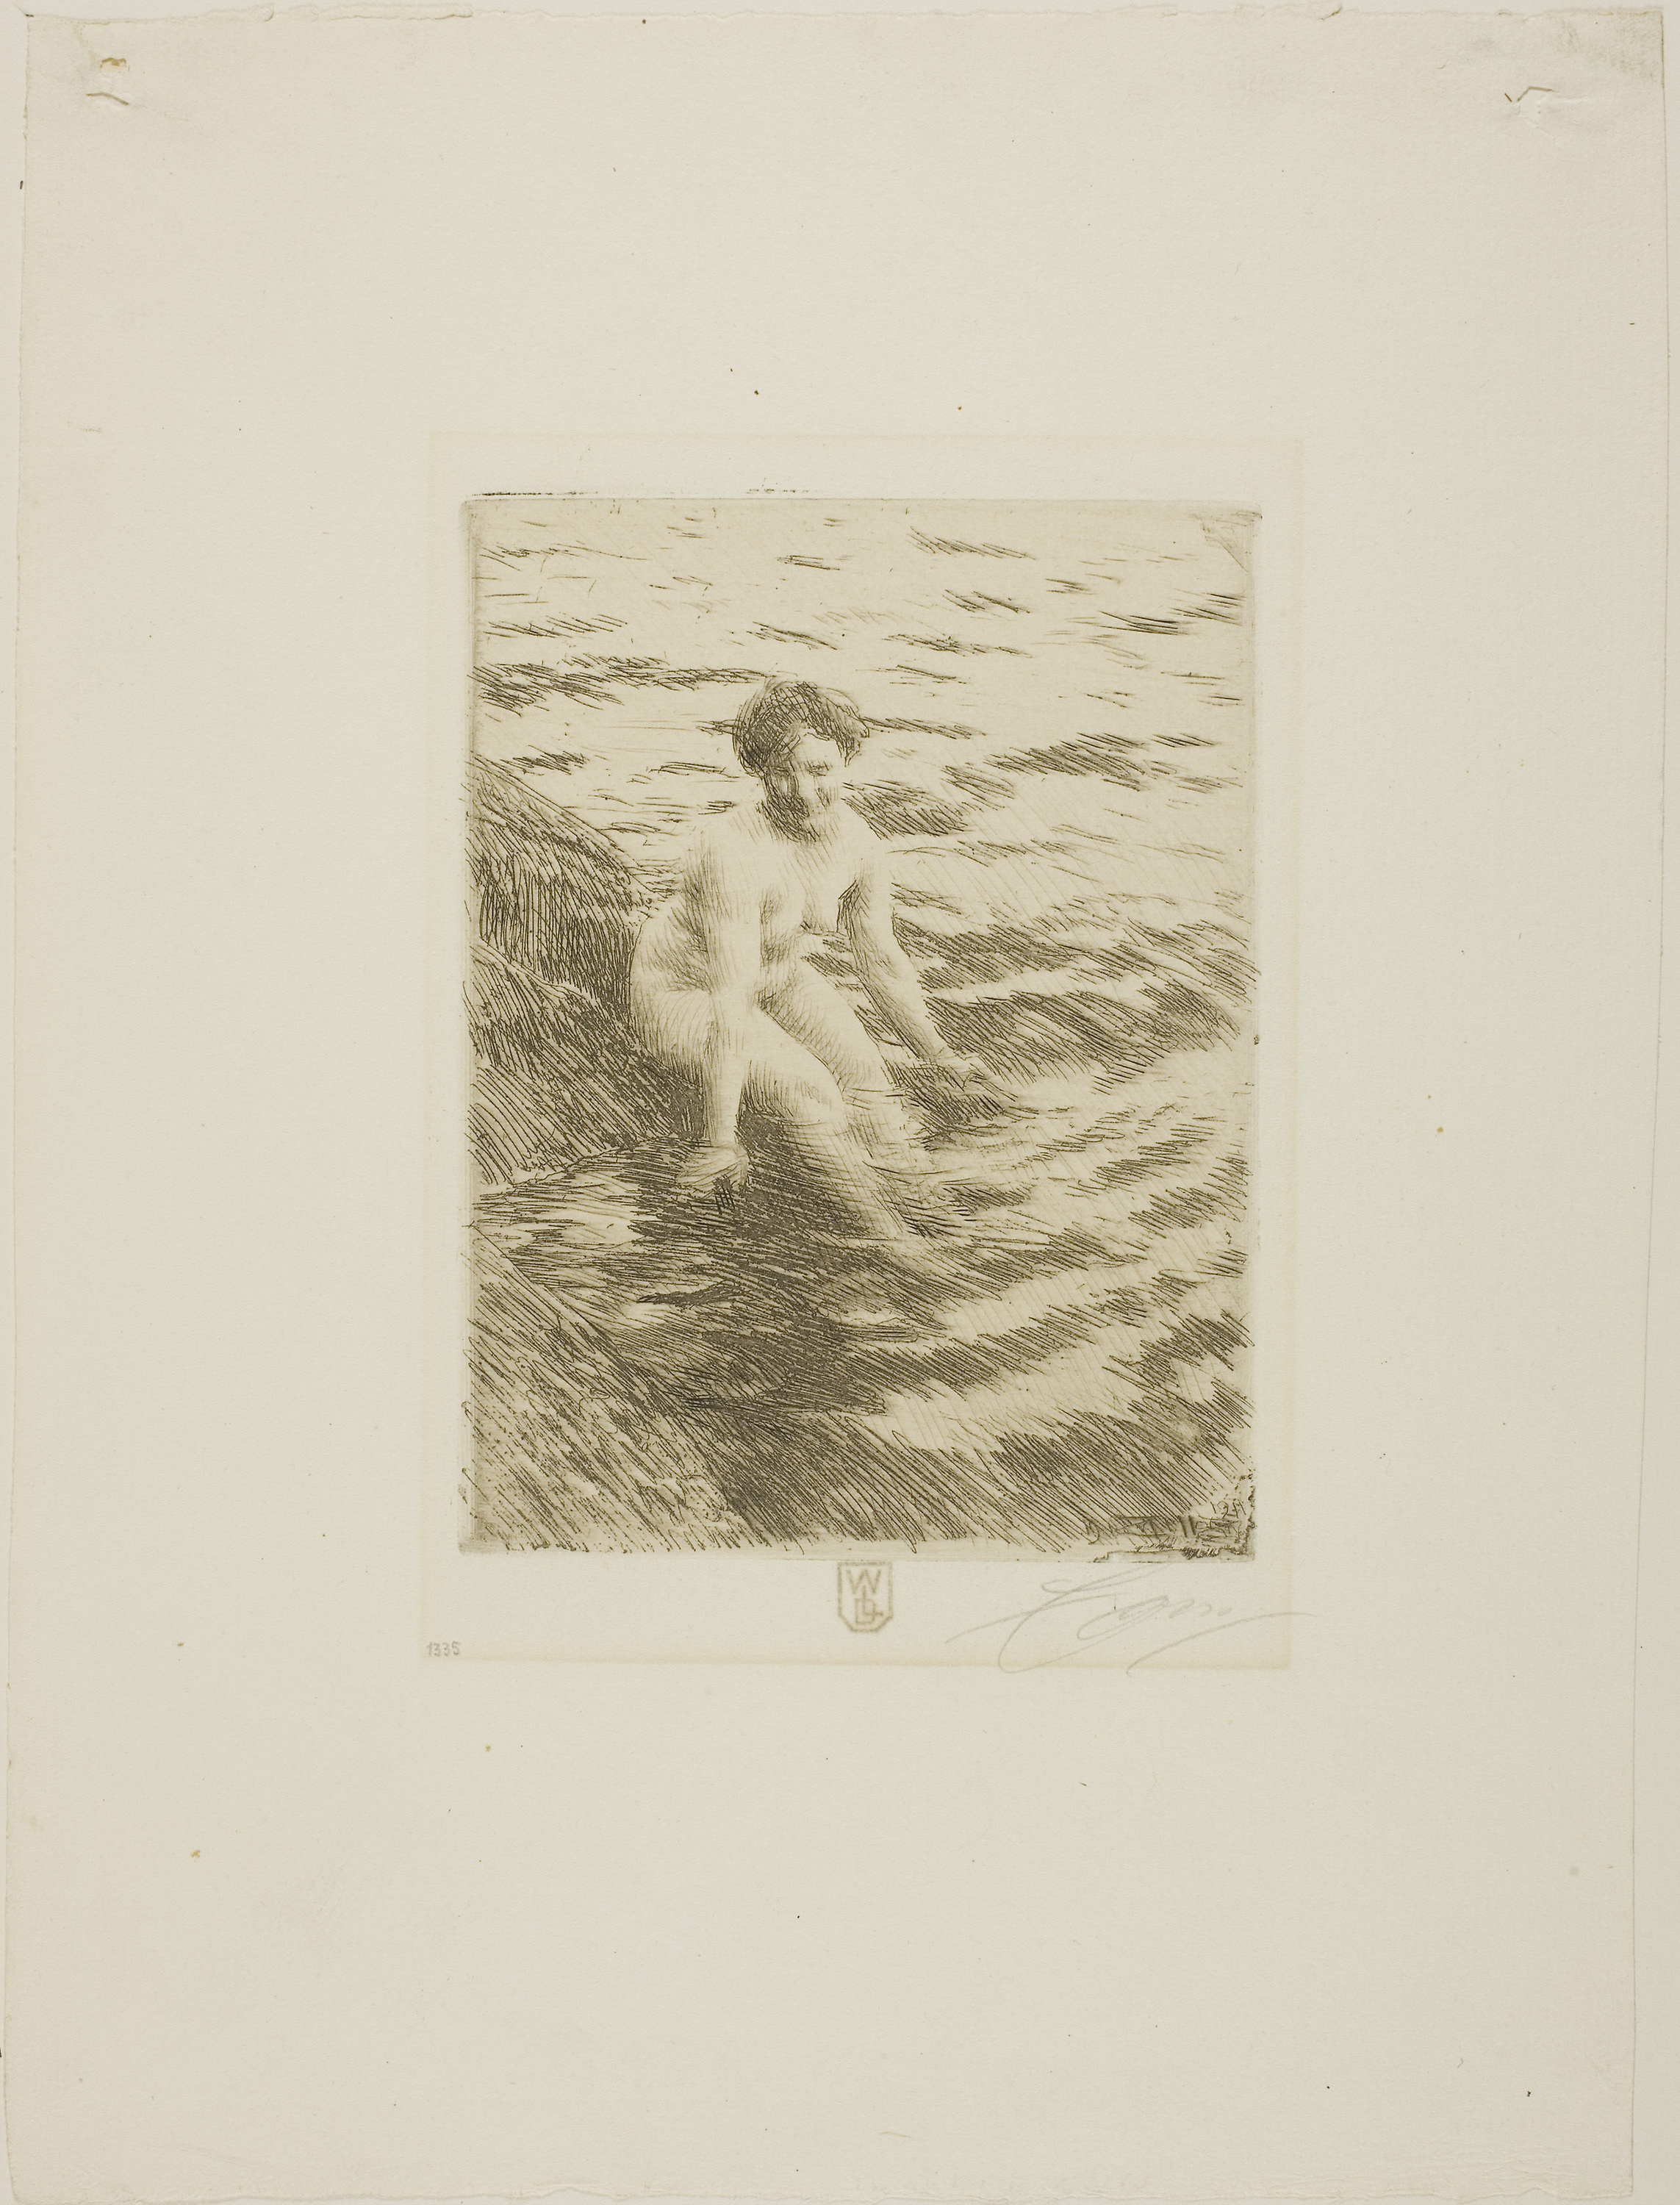
photograph, art, picture frame, artwork, drawing, visual arts, history, font, stock photography